Soil map

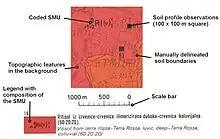
An example of a traditional soil map showing soil mapping units, described soil profiles and legend.

In the digital era, soil maps come in various digital vector and raster formats and are used for various applications in geosciences and environmental sciences. In this context, soil maps are only visualizations of the soil resource inventories commonly stored in a Soil Information System (SIS), of which the major part is a Soil Geographical Database. A Soil Information System is basically a systematic collection of complete (values of the target soil variables available for the whole area of interest) and consistent gridded or vector soil property and/or class maps with an attached report, user manual and/or metadata. A SIS is in the most cases, a combination of polygon and point maps linked with attribute tables for profile observations, soil mapping units and soil classes. Different elements of an SIS can be manipulated and then visualized against the spatial reference (grids or polygons). For example, soil profiles can be used to make spatial prediction of different chemical and physical soil properties. In the case of pedometric mapping, both predictions and simulations (2D or 3D — geographic location plus soil depth) of values are visualized and used for GIS modeling.